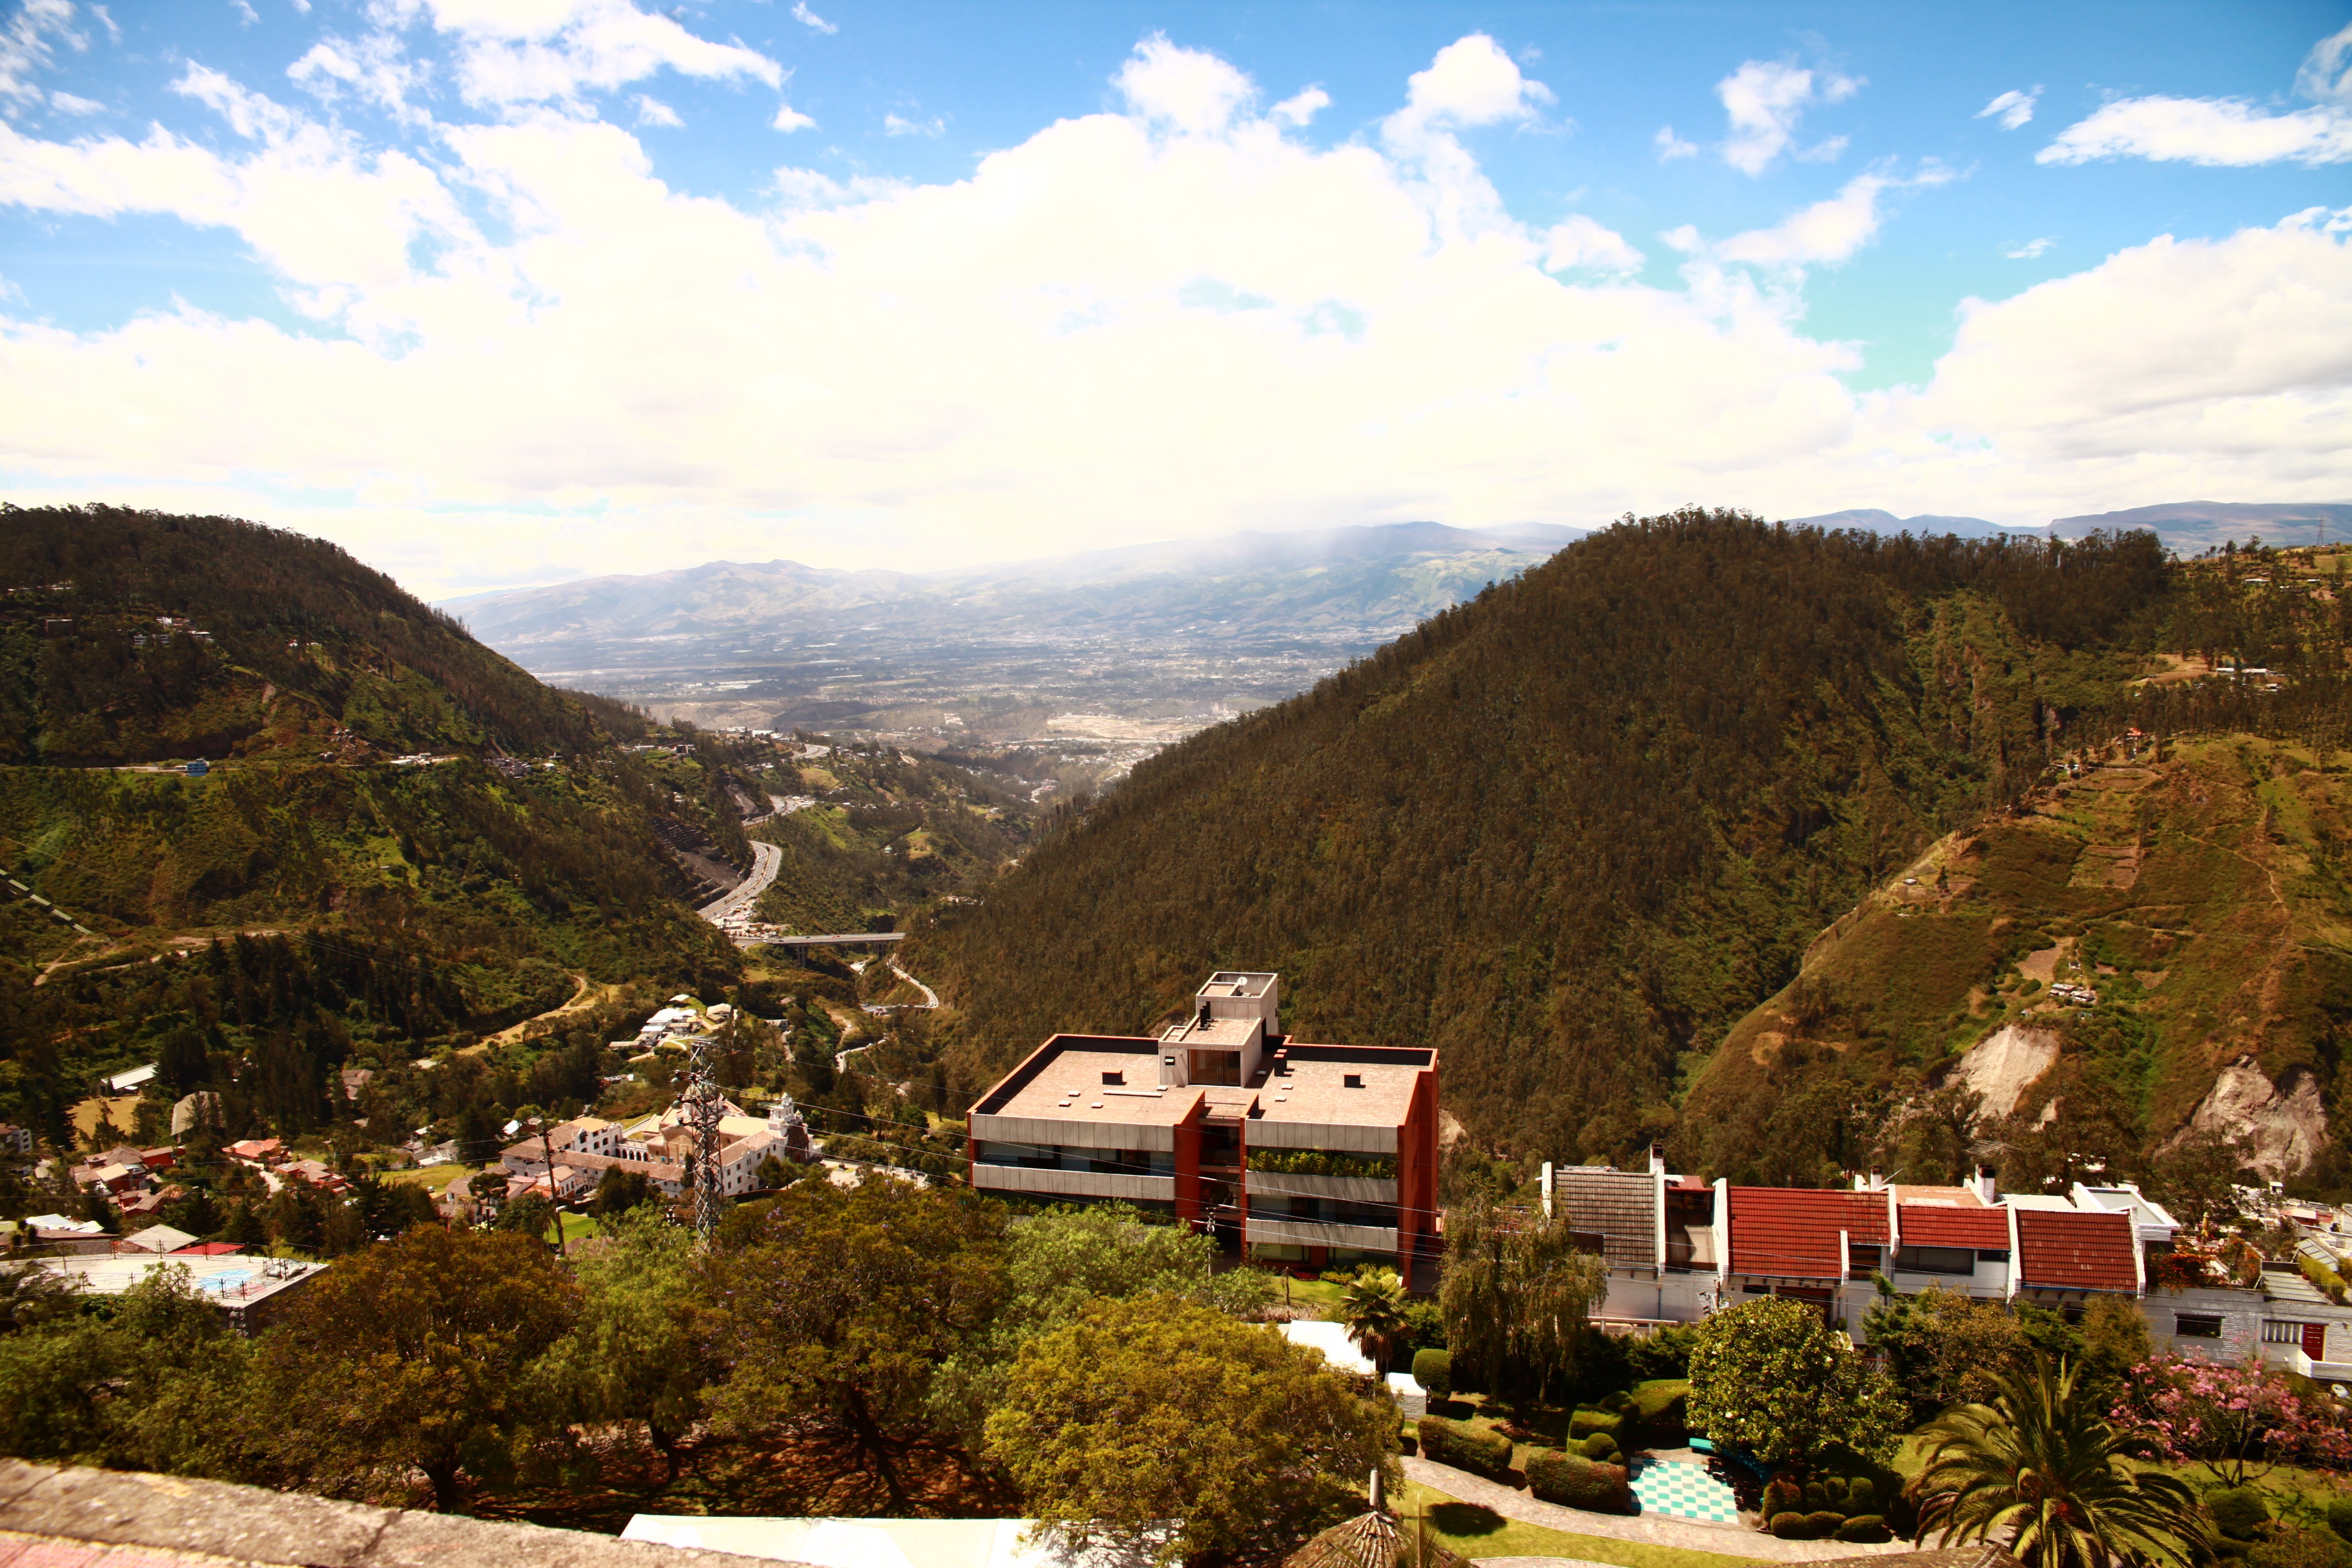
landscape, mountain, sky, hill, town, valley, mountain range, village, tourism, alps, mountainous landforms